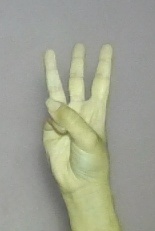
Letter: thaa